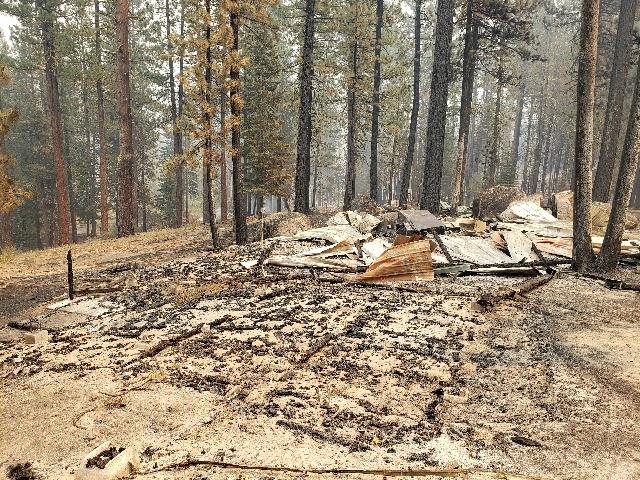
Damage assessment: destroyed